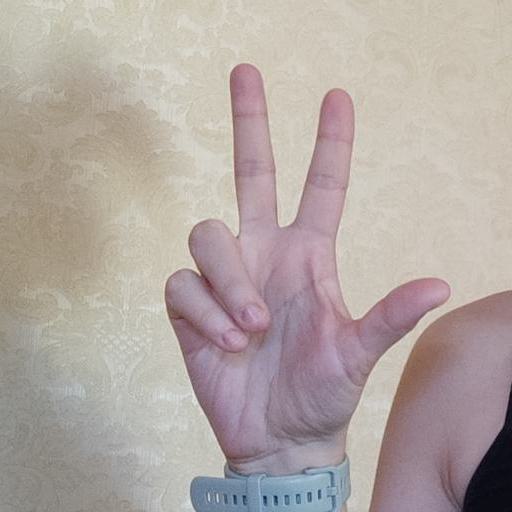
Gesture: three2